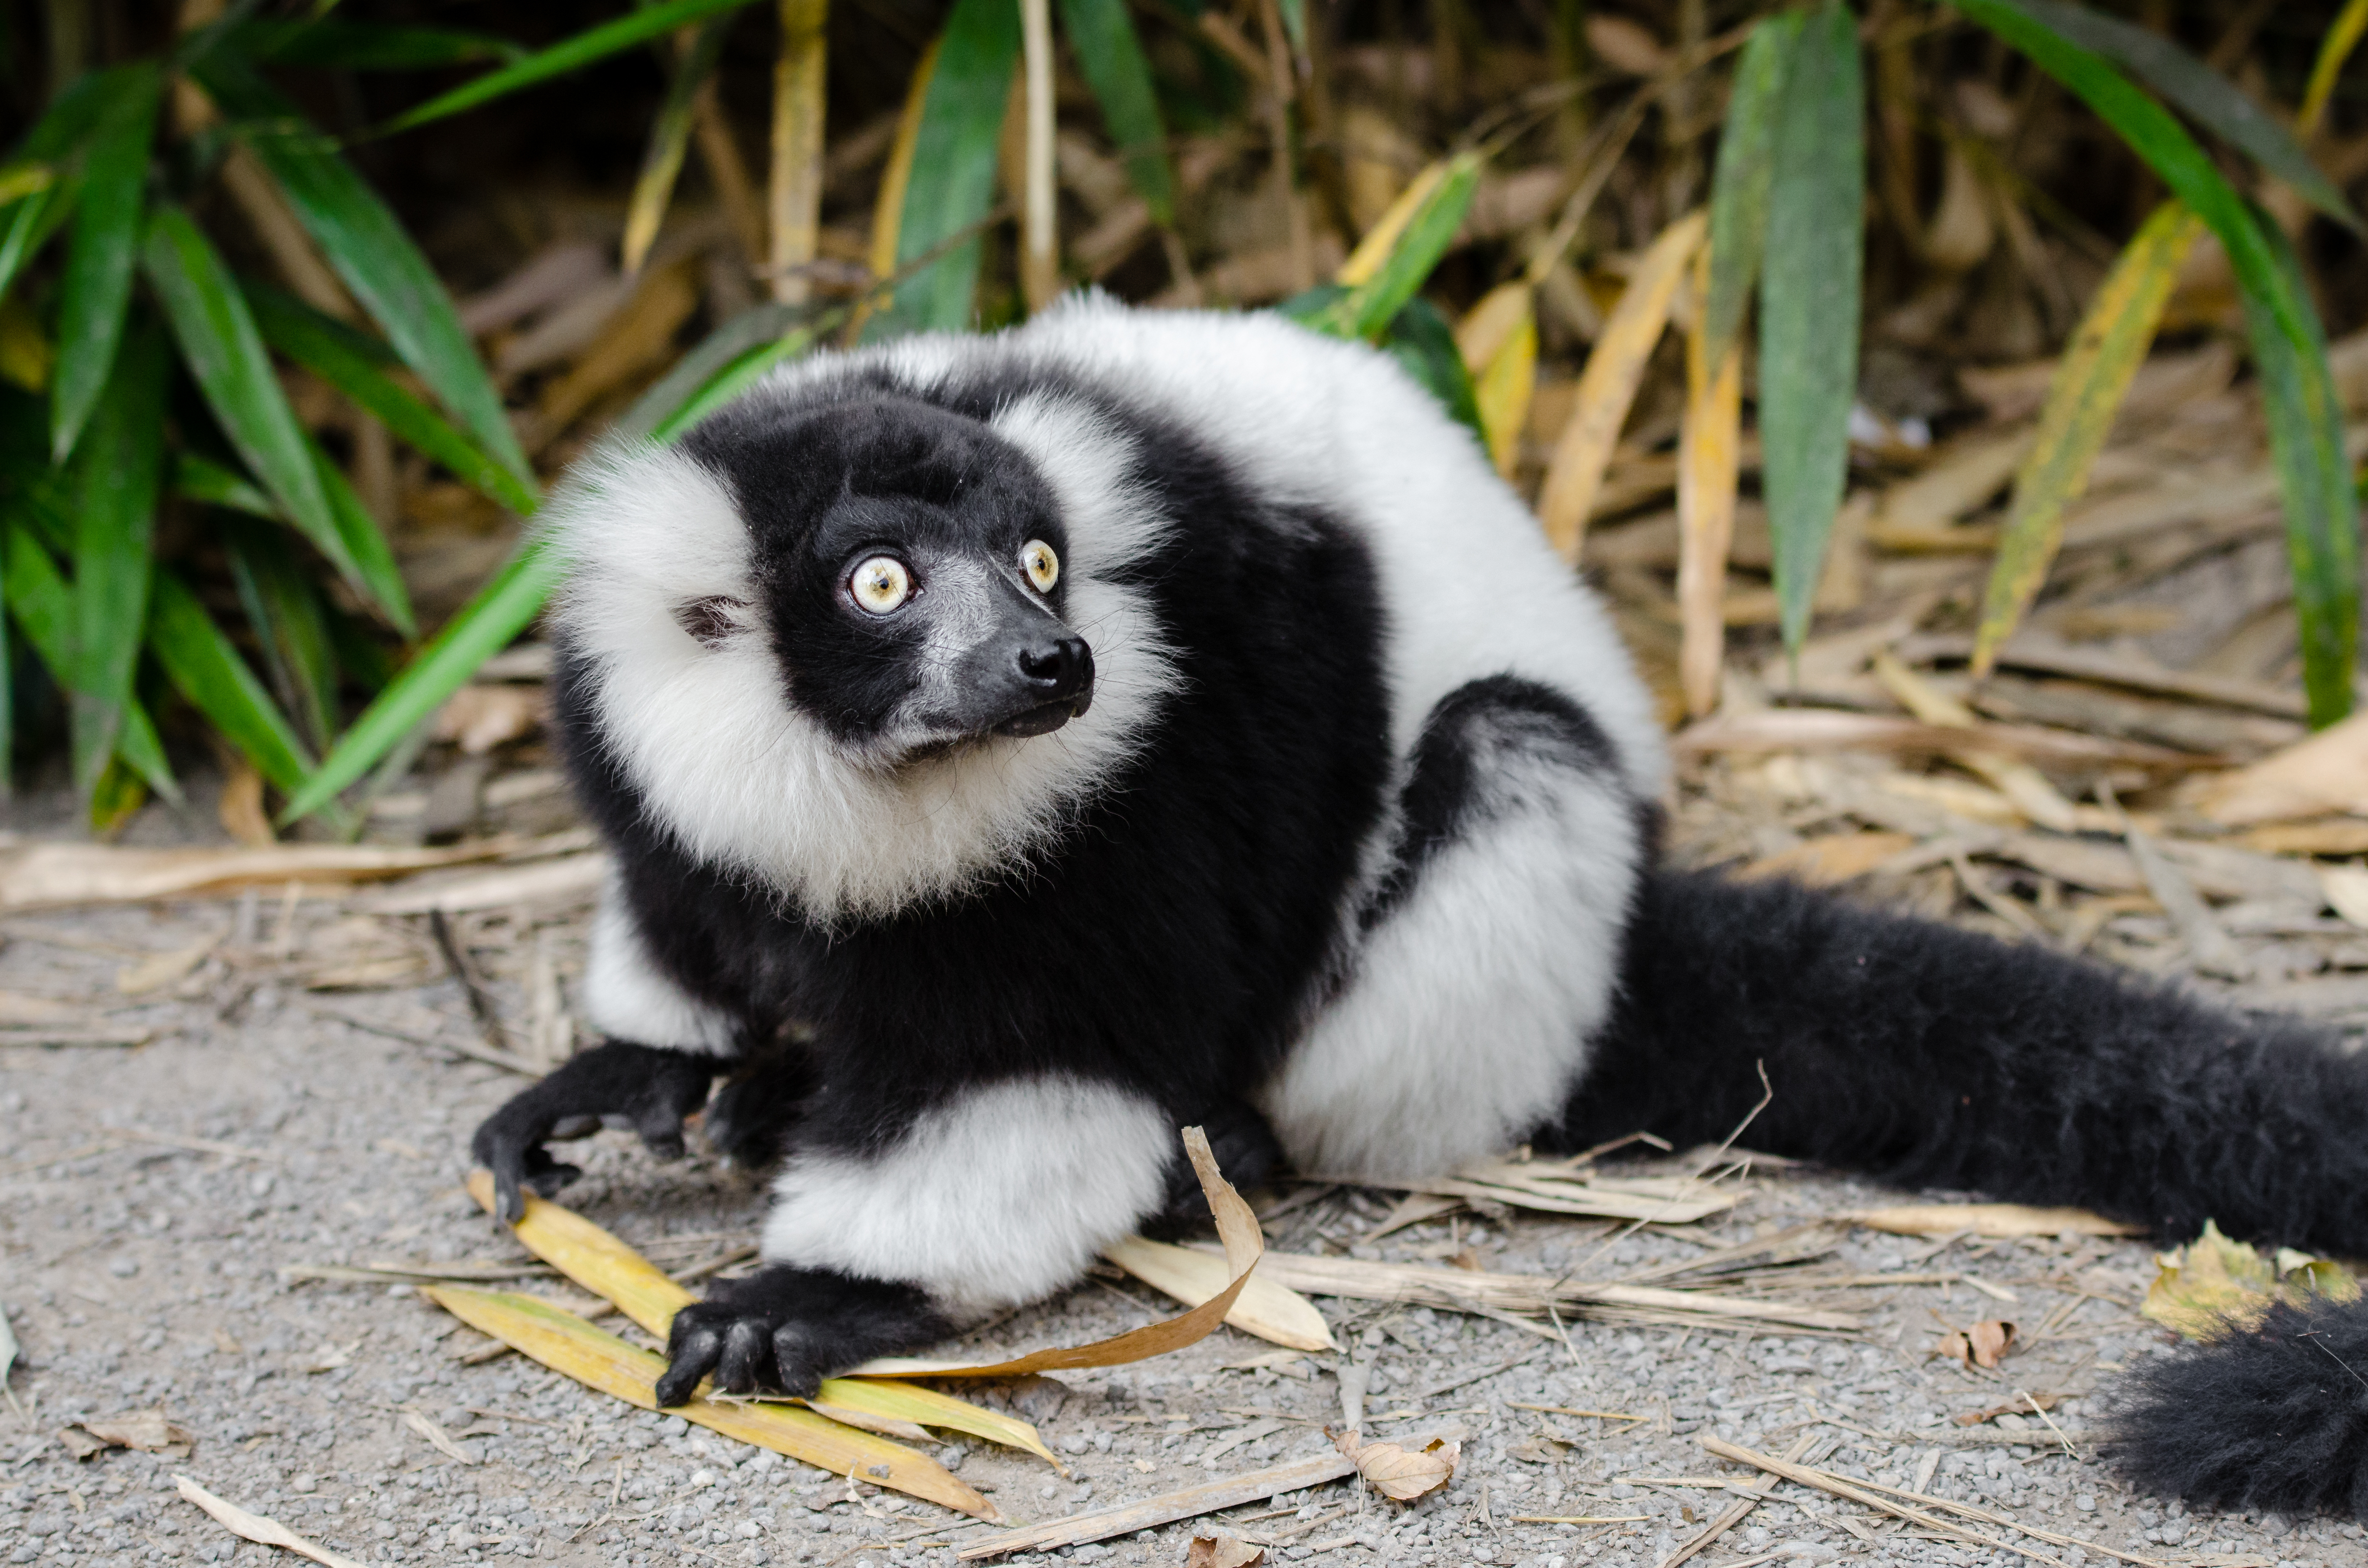
animal, wildlife, zoo, mammal, fauna, primate, madagascar, vertebrate, lemur, skunk, new world monkey